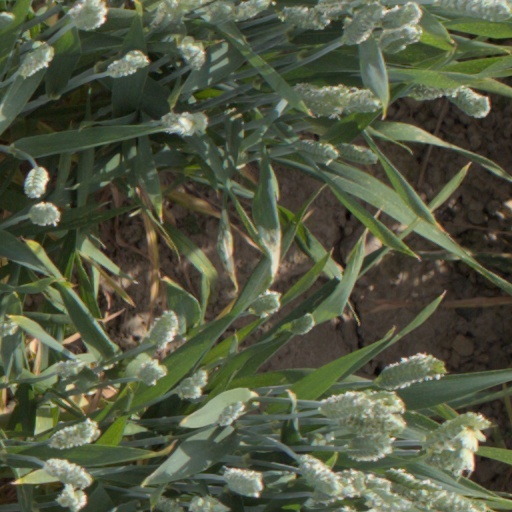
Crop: wheat